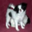
Label: dog